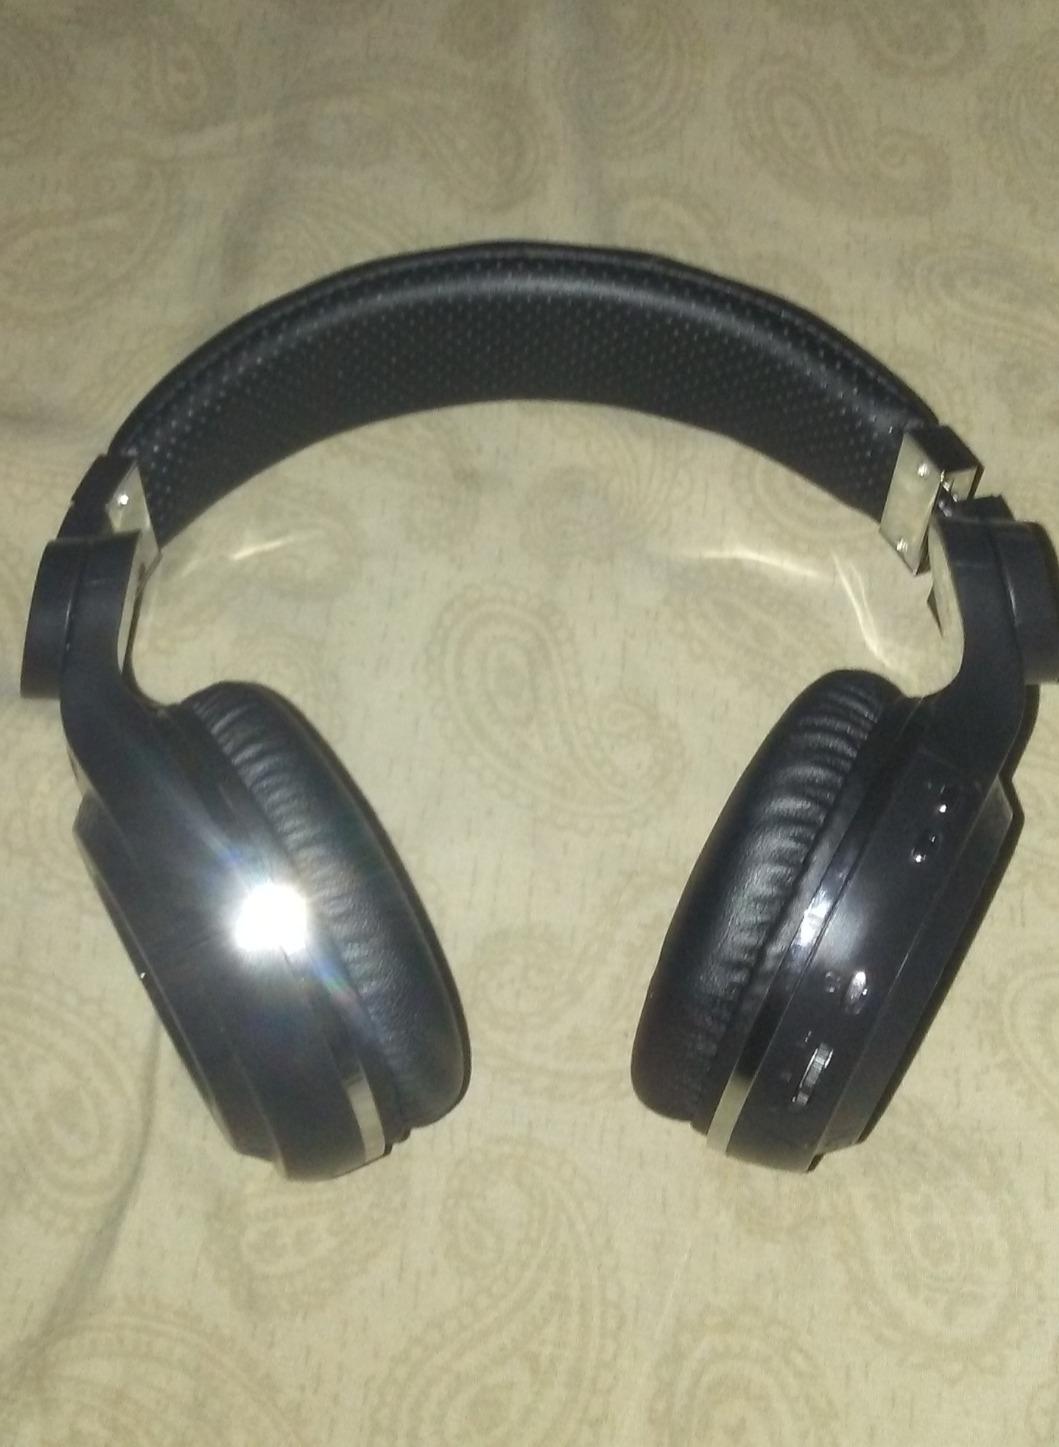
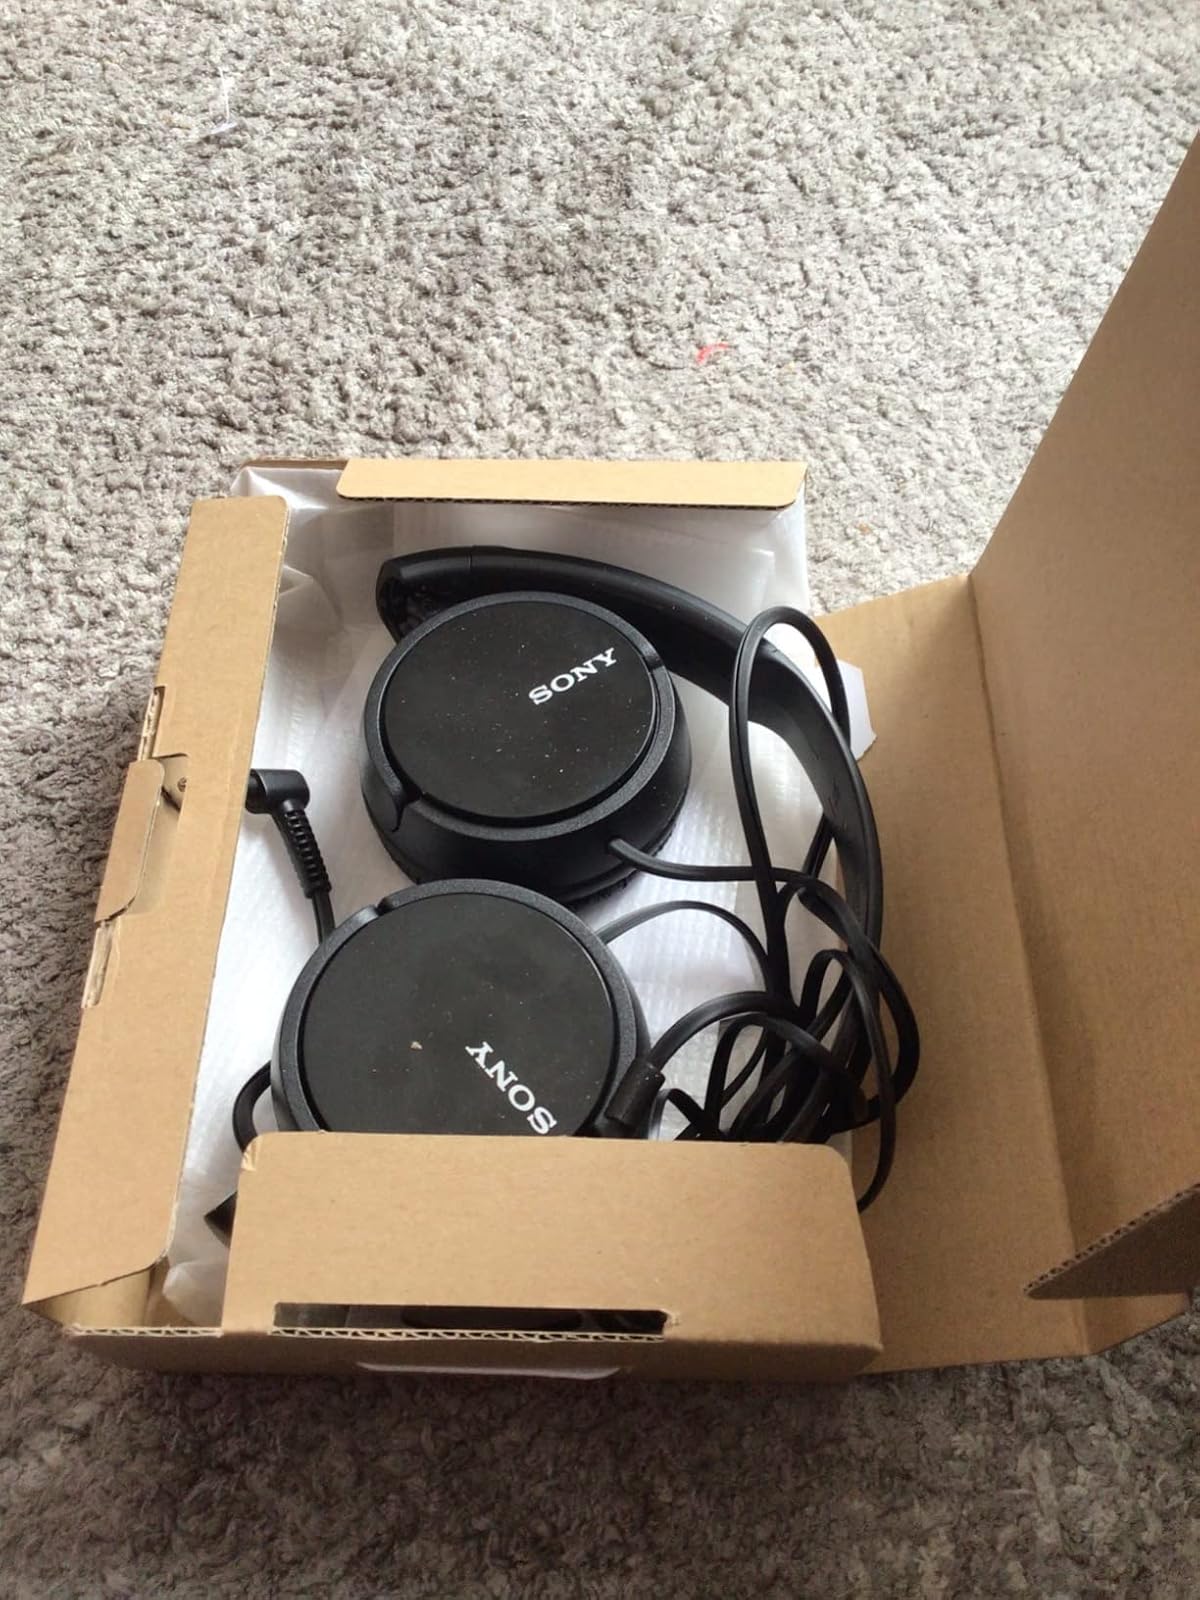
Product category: headphones
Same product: no